Calvin Henry Hale

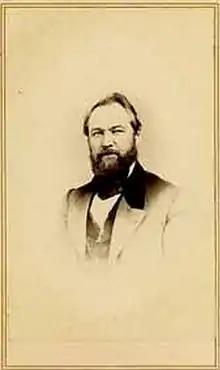
Captain Calvin Hale

Calvin Henry Hale (June 22, 1818 – August 12, 1887) was an American settler in the Washington Territory who became involved in territorial government. In 1862 he was appointed Superintendent of Indian Affairs in the territory which included Washington and Idaho.